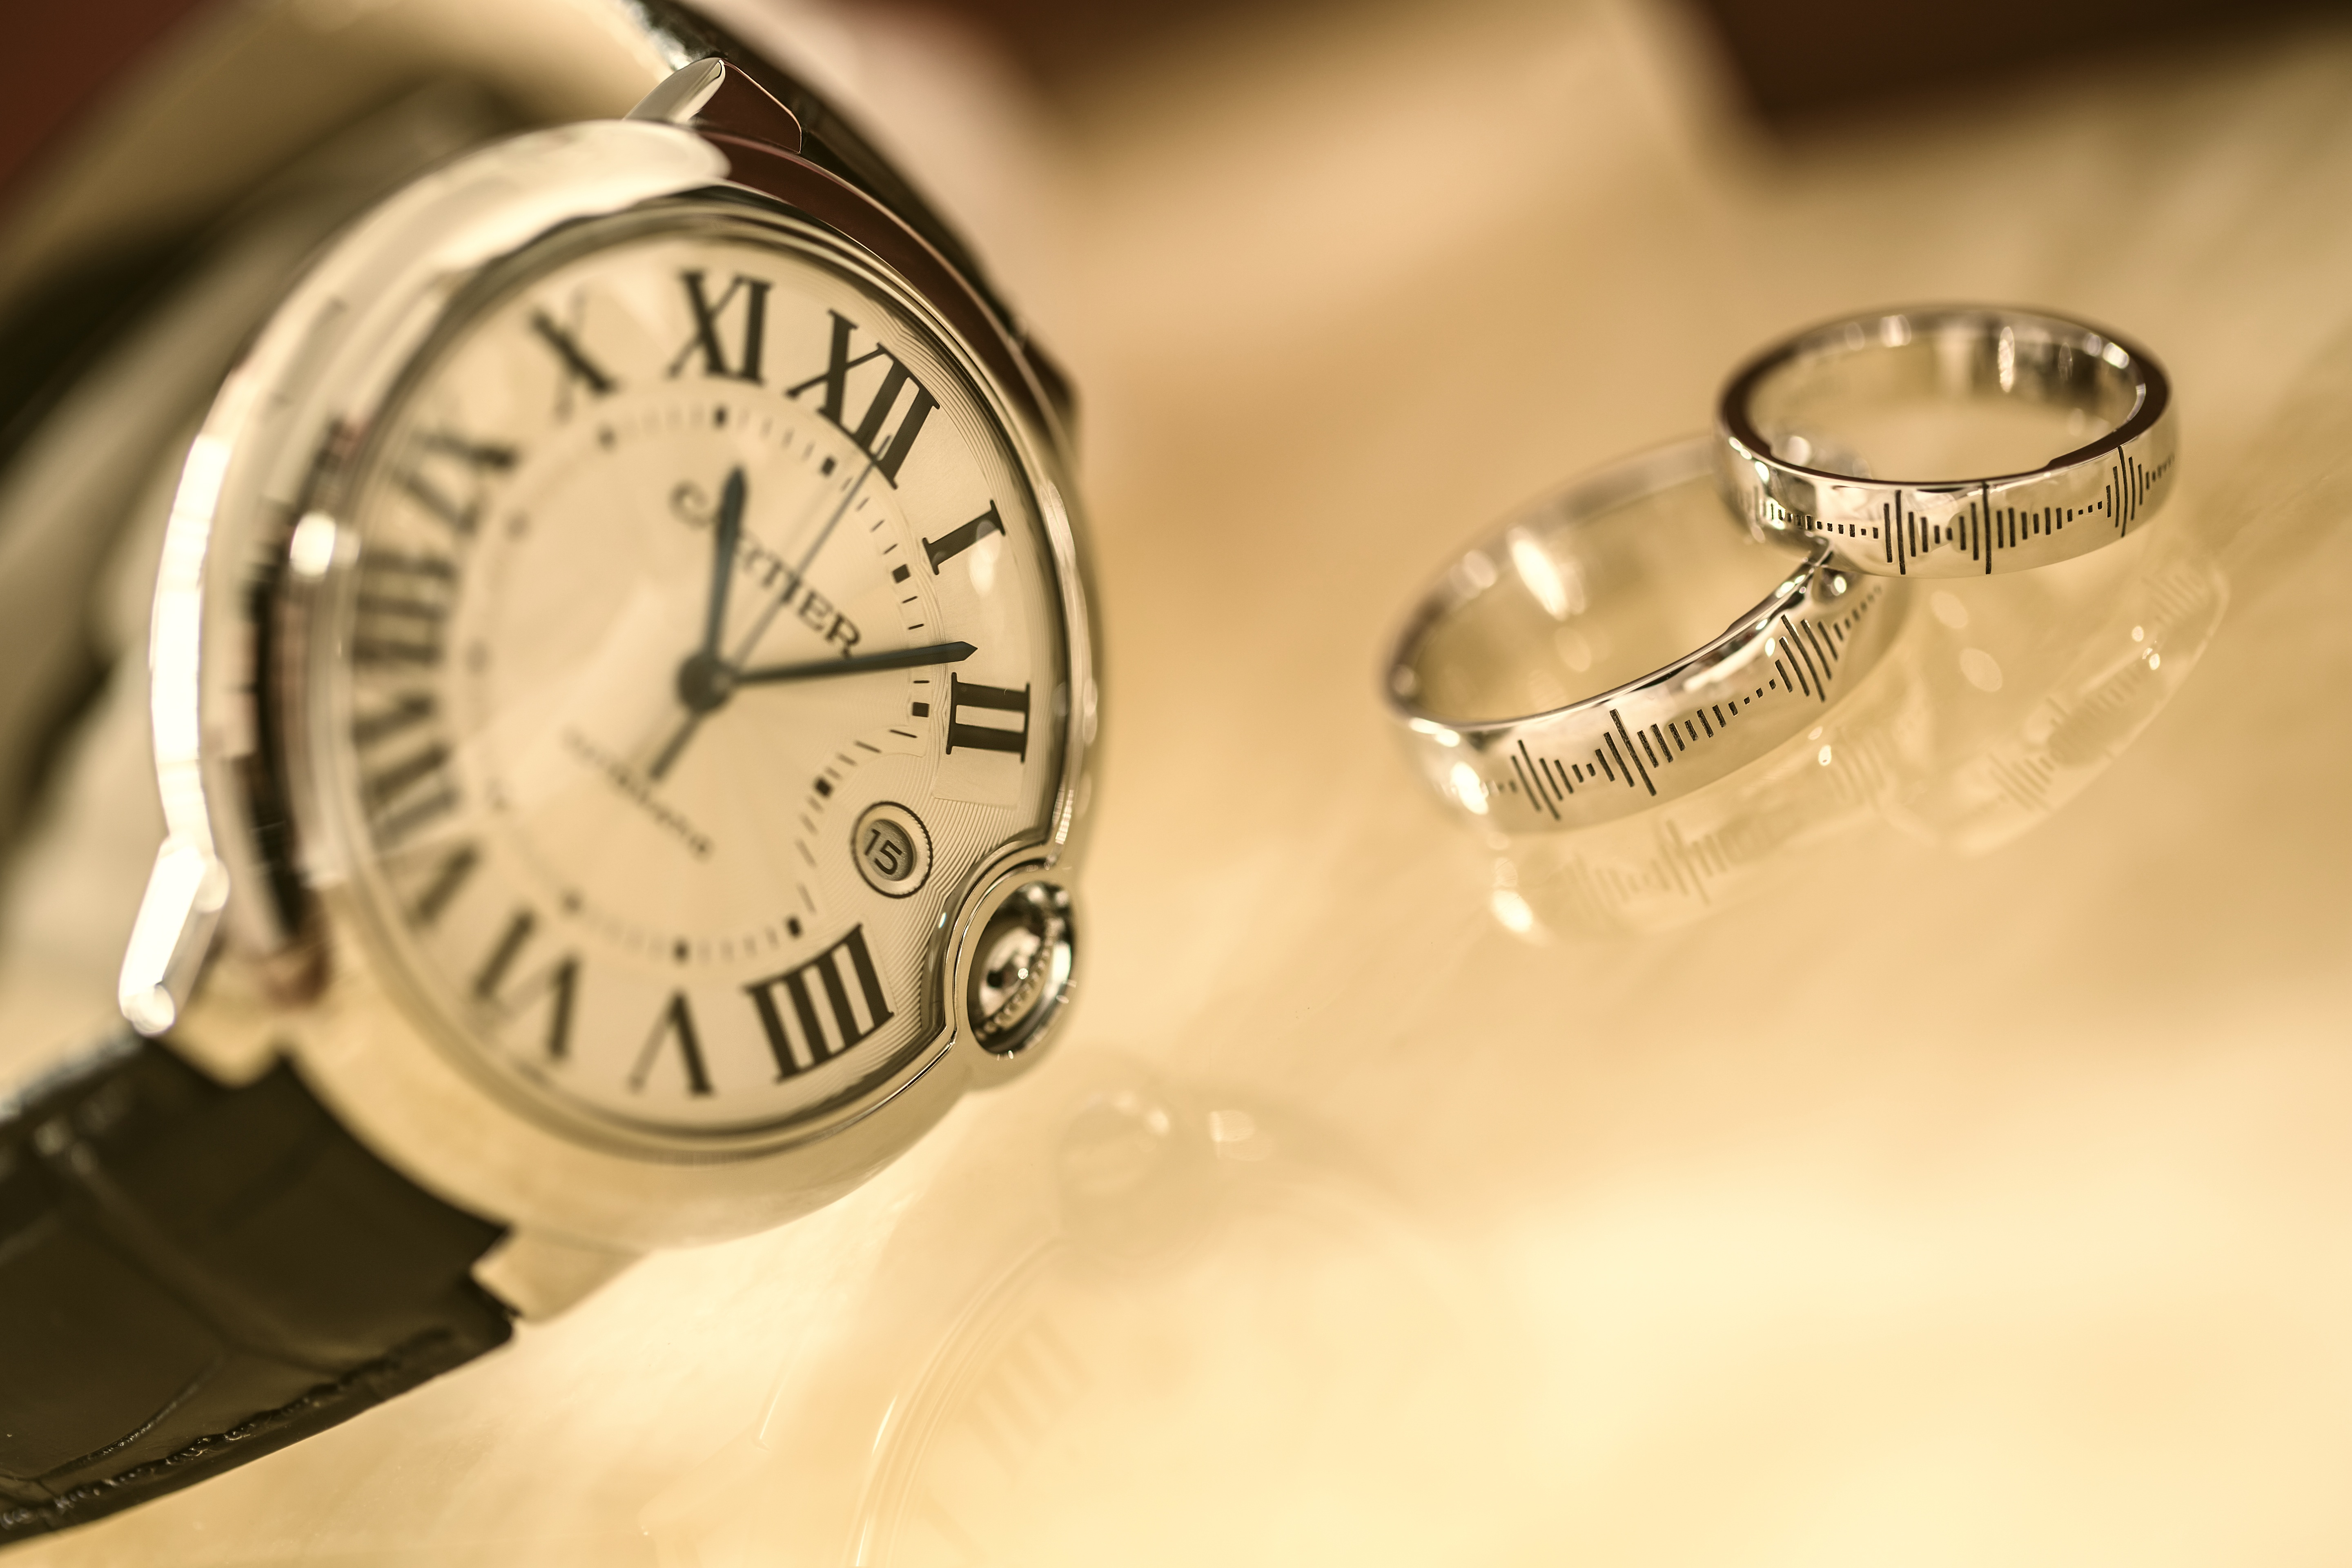
watch, hand, ring, wedding, close up, idea, cartier, staples, blue balloons, created, fashion accessory